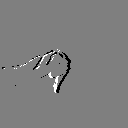
ASL letter: j